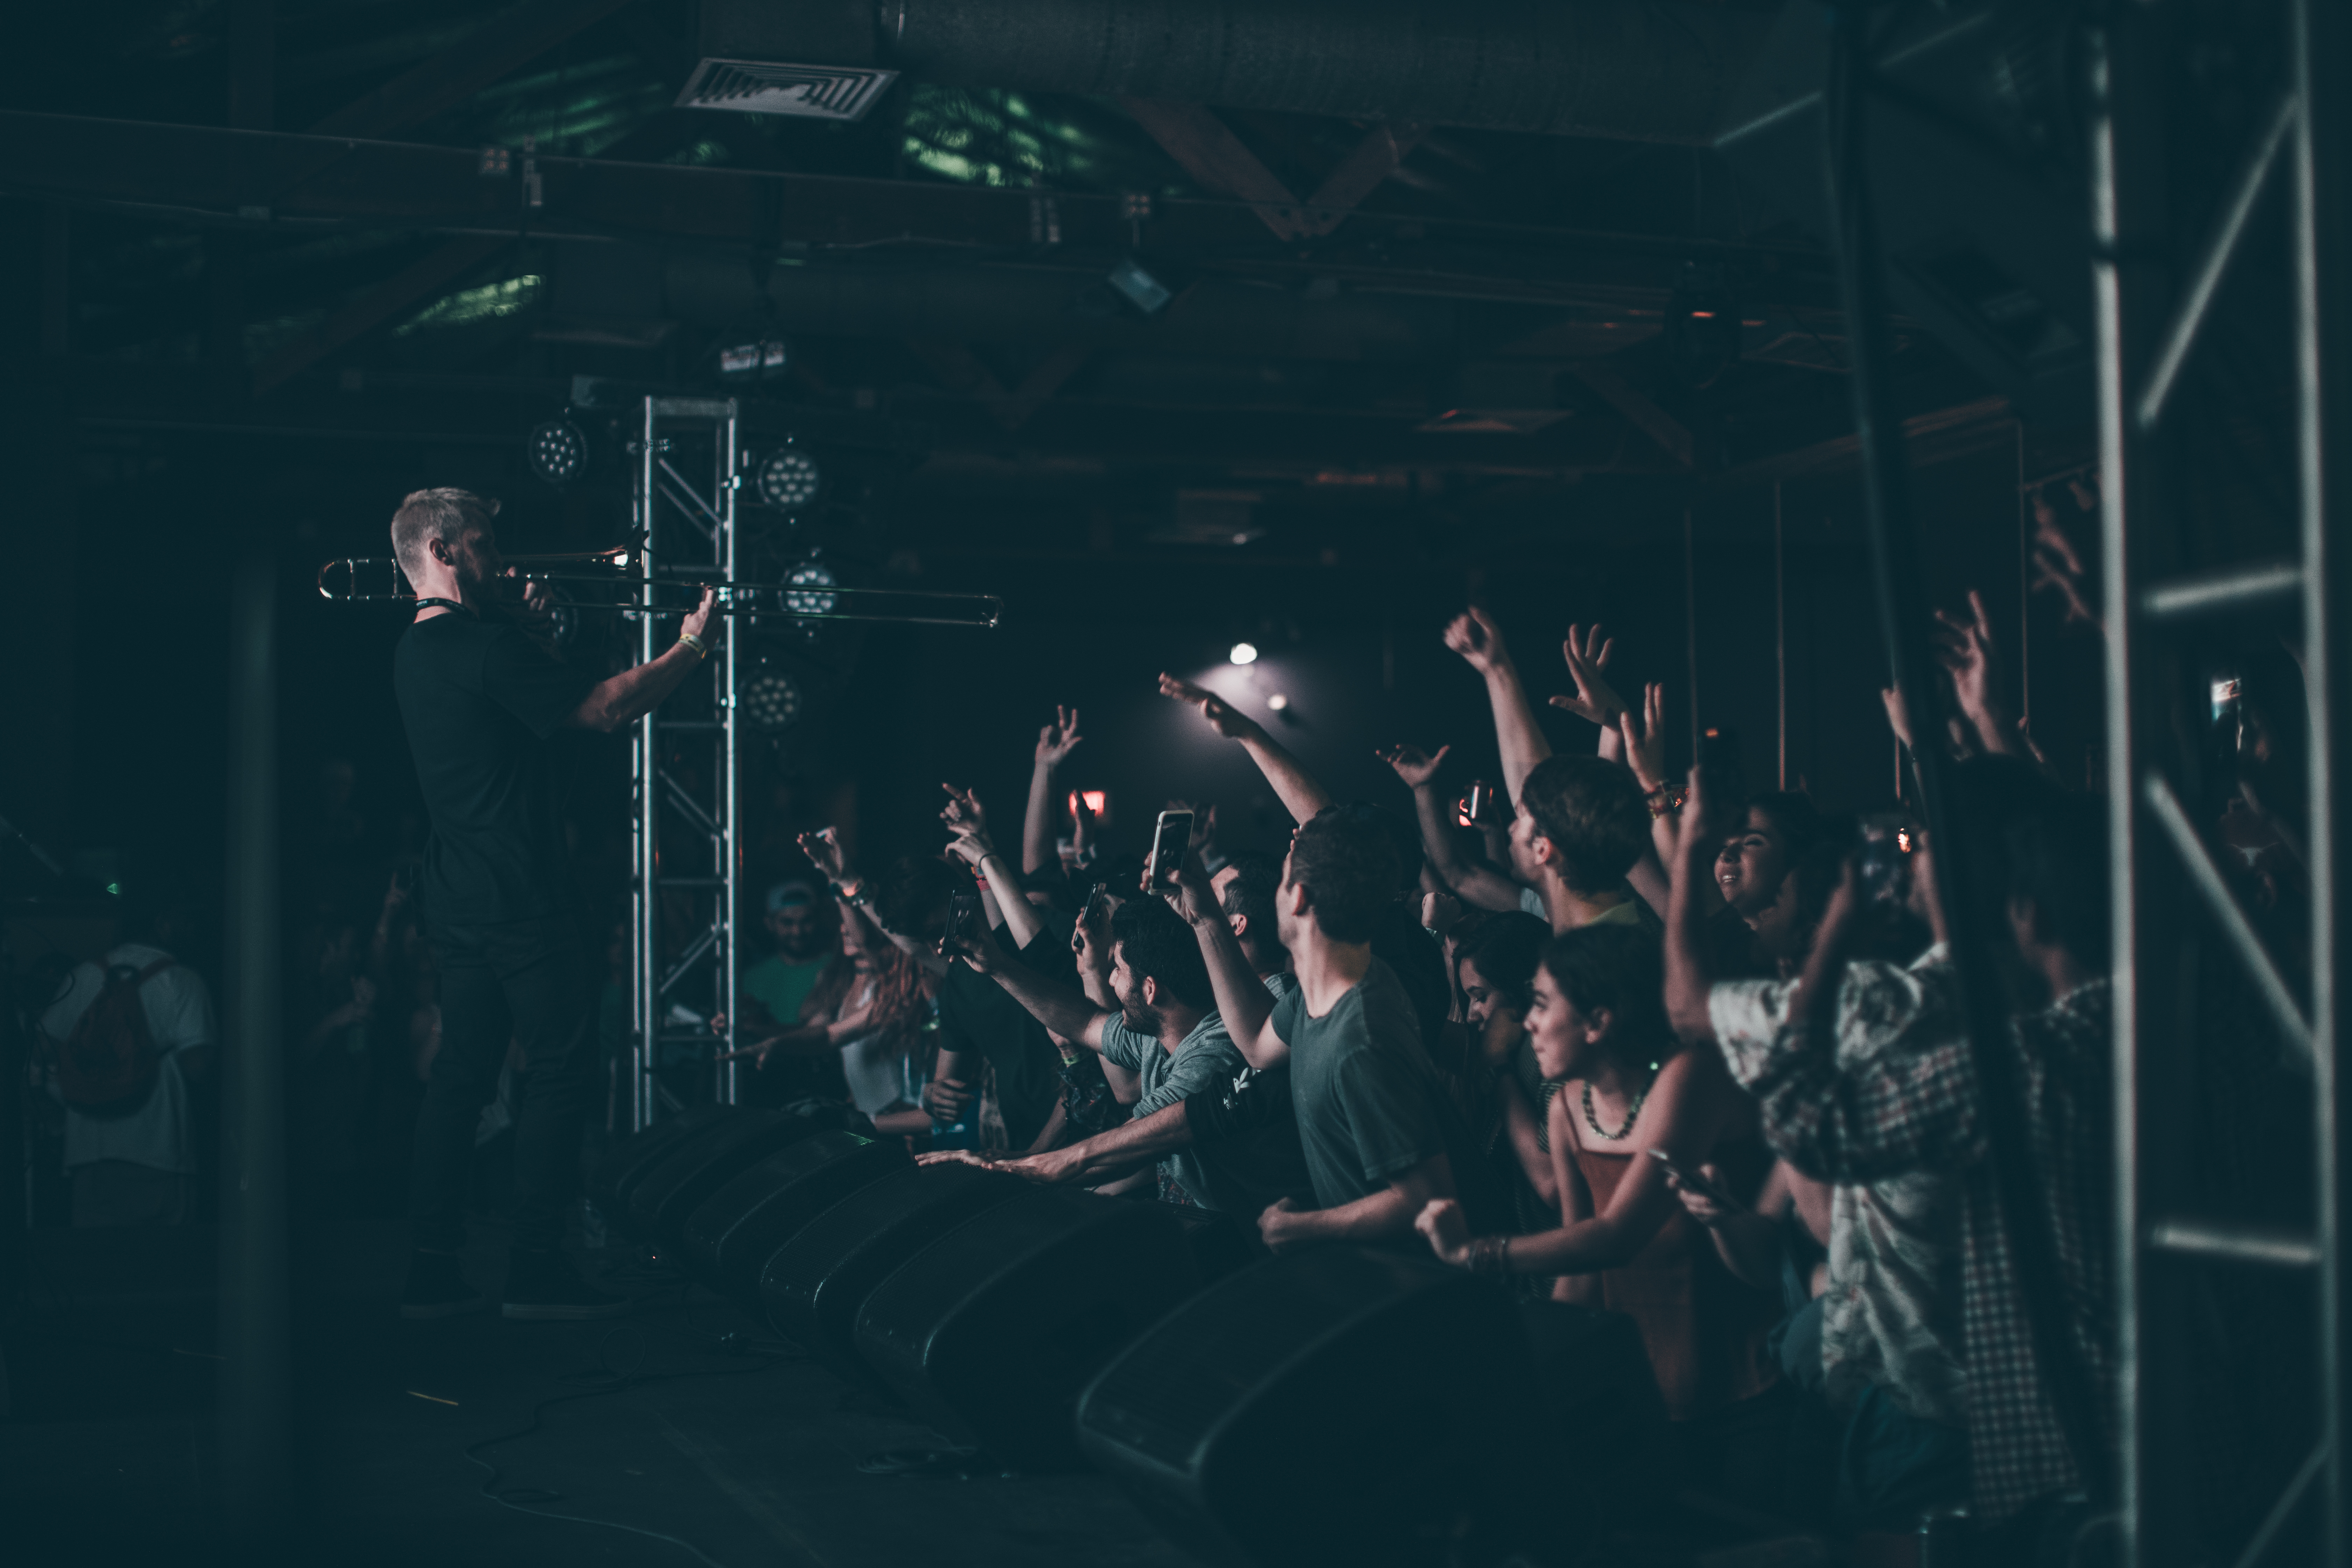
music, crowd, concert, darkness, performer, musician, performance art, live music, gig, stage, performance, bassist, guitarist, entertainment, performing arts, rock concert